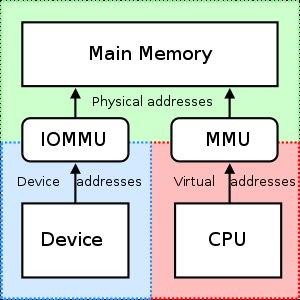
La performance est l’un des problèmes majeurs de la virtualisation. Plusieurs solutions d’améliorations logicielles, matérielles et hybrides sont proposées.
Le Gestionnaire de mémoire virtuelle est un circuit électronique qui permet de réaliser le mécanisme de la mémoire virtuelle, à savoir la translation des adresses virtuelles en adresses physiques.